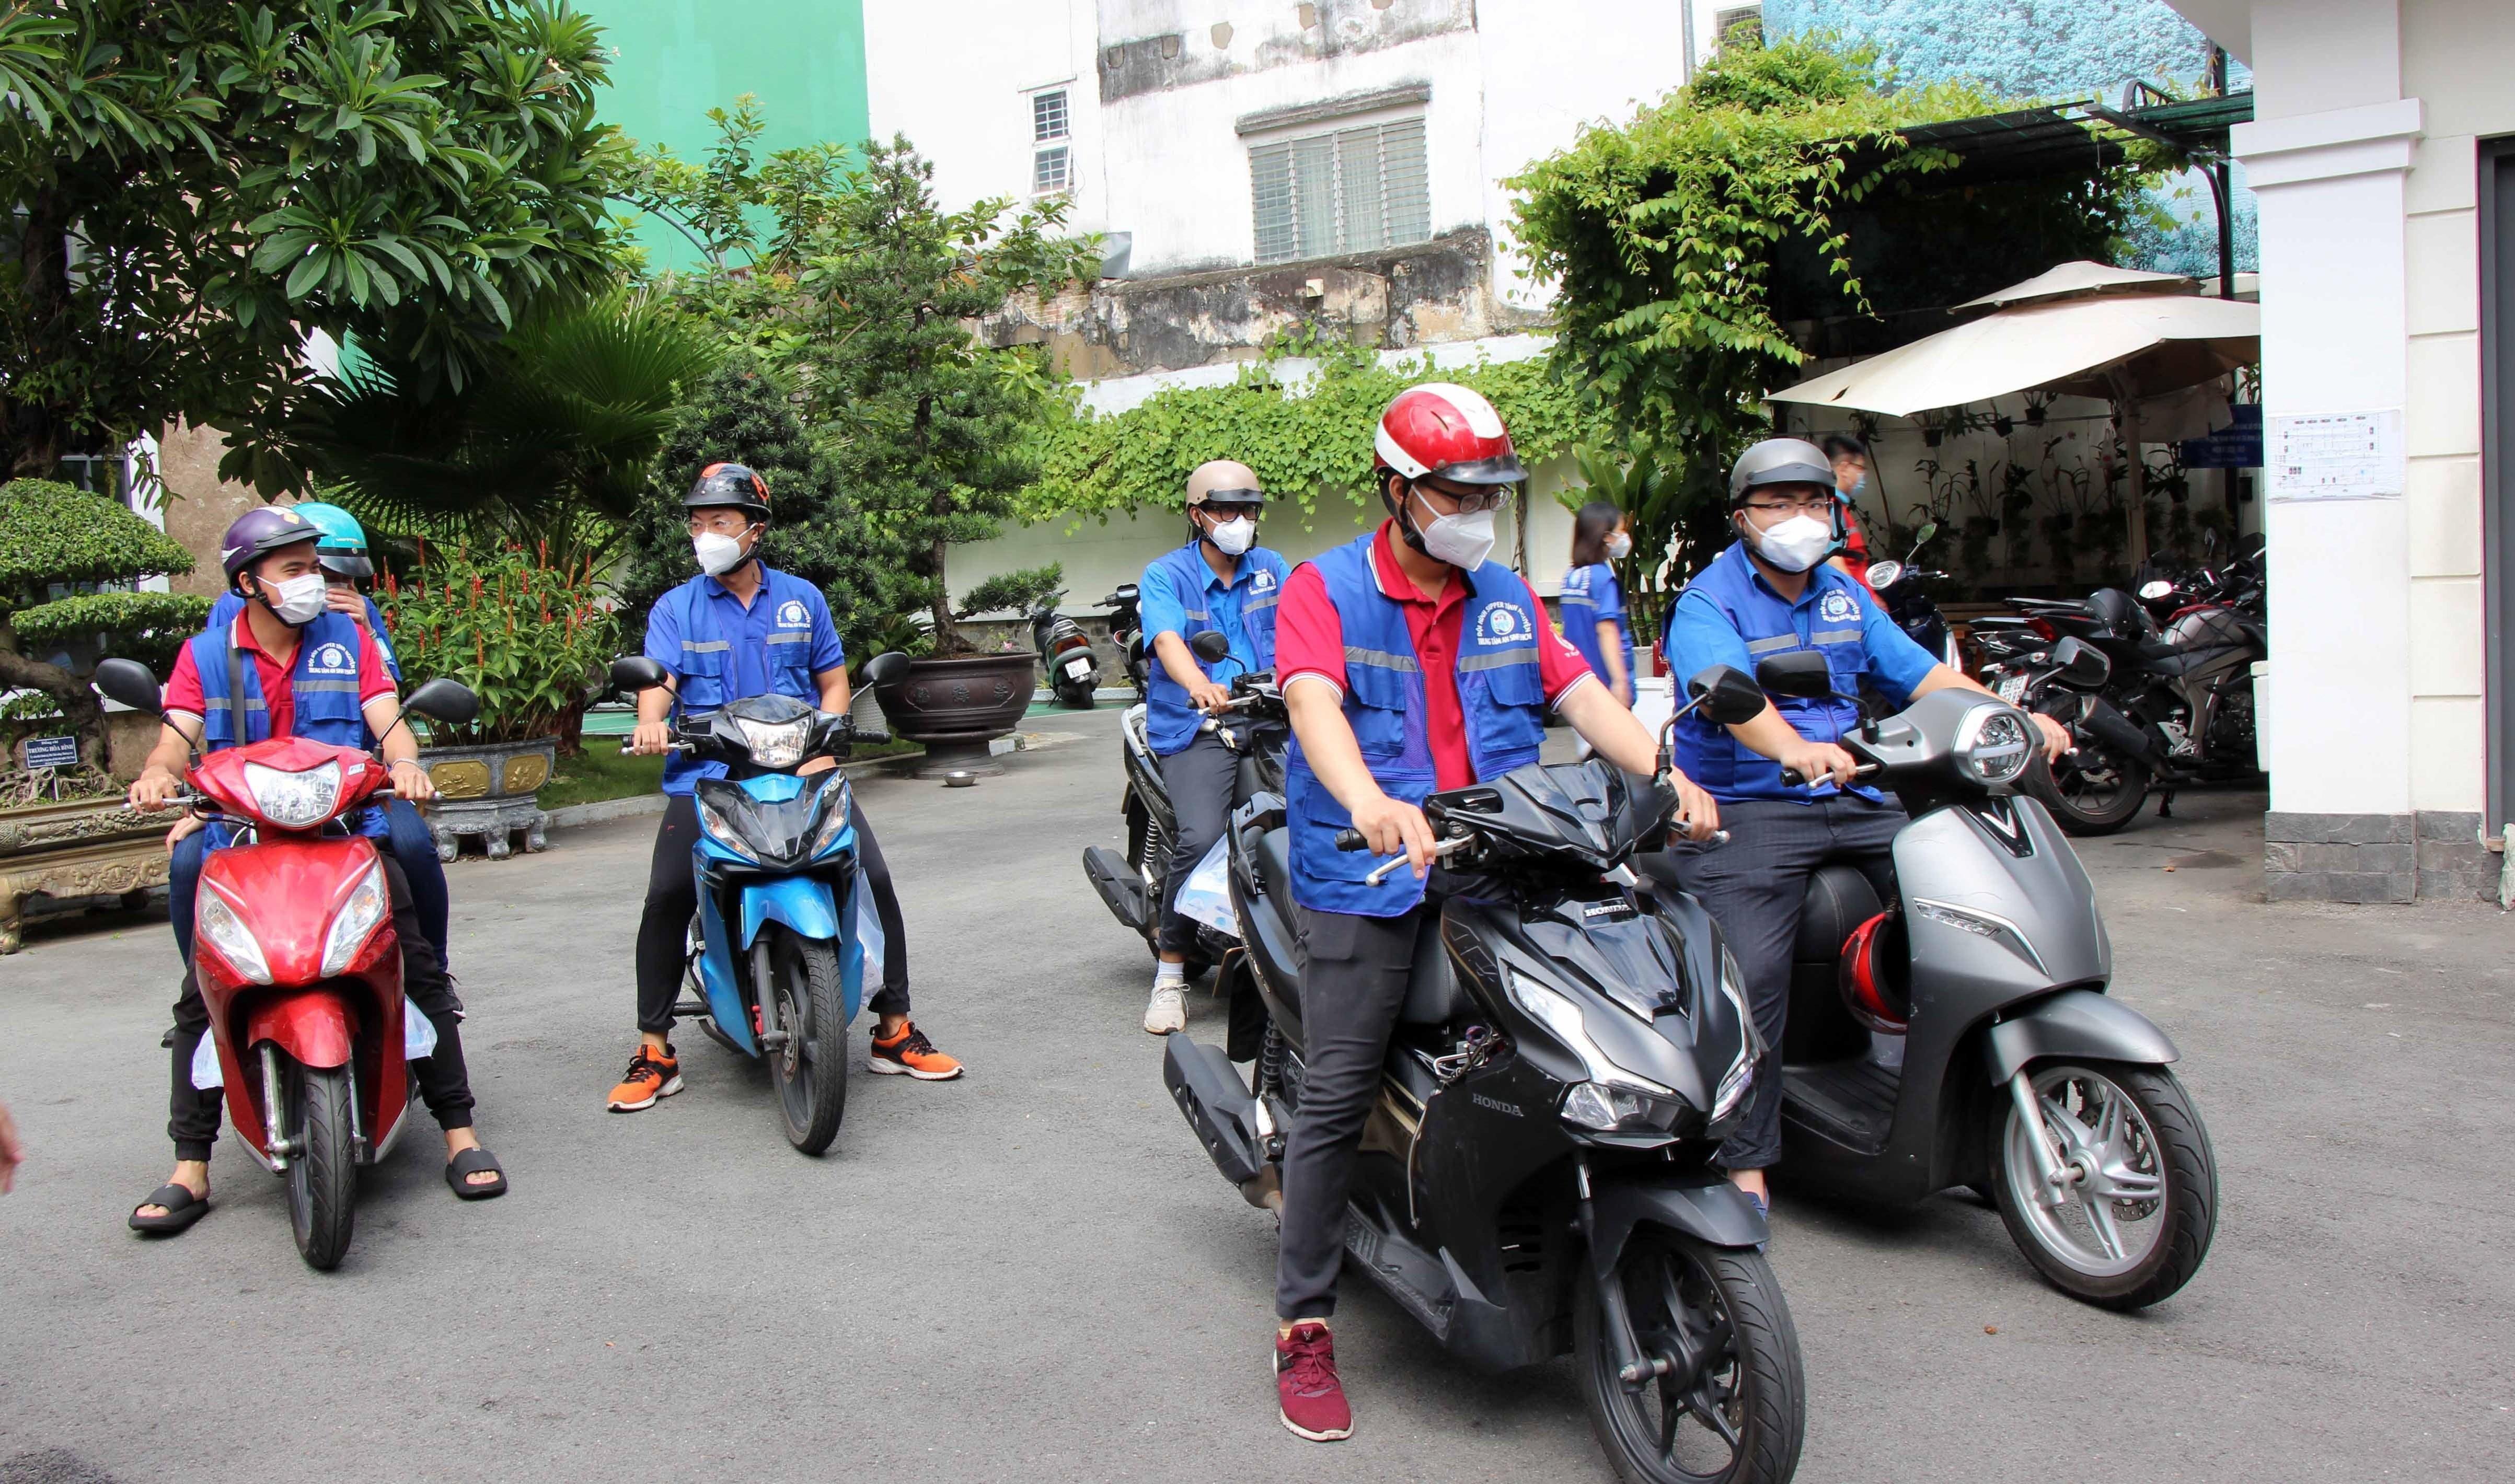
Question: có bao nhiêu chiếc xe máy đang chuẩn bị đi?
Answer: có năm chiếc xe máy đang chuẩn bị đi